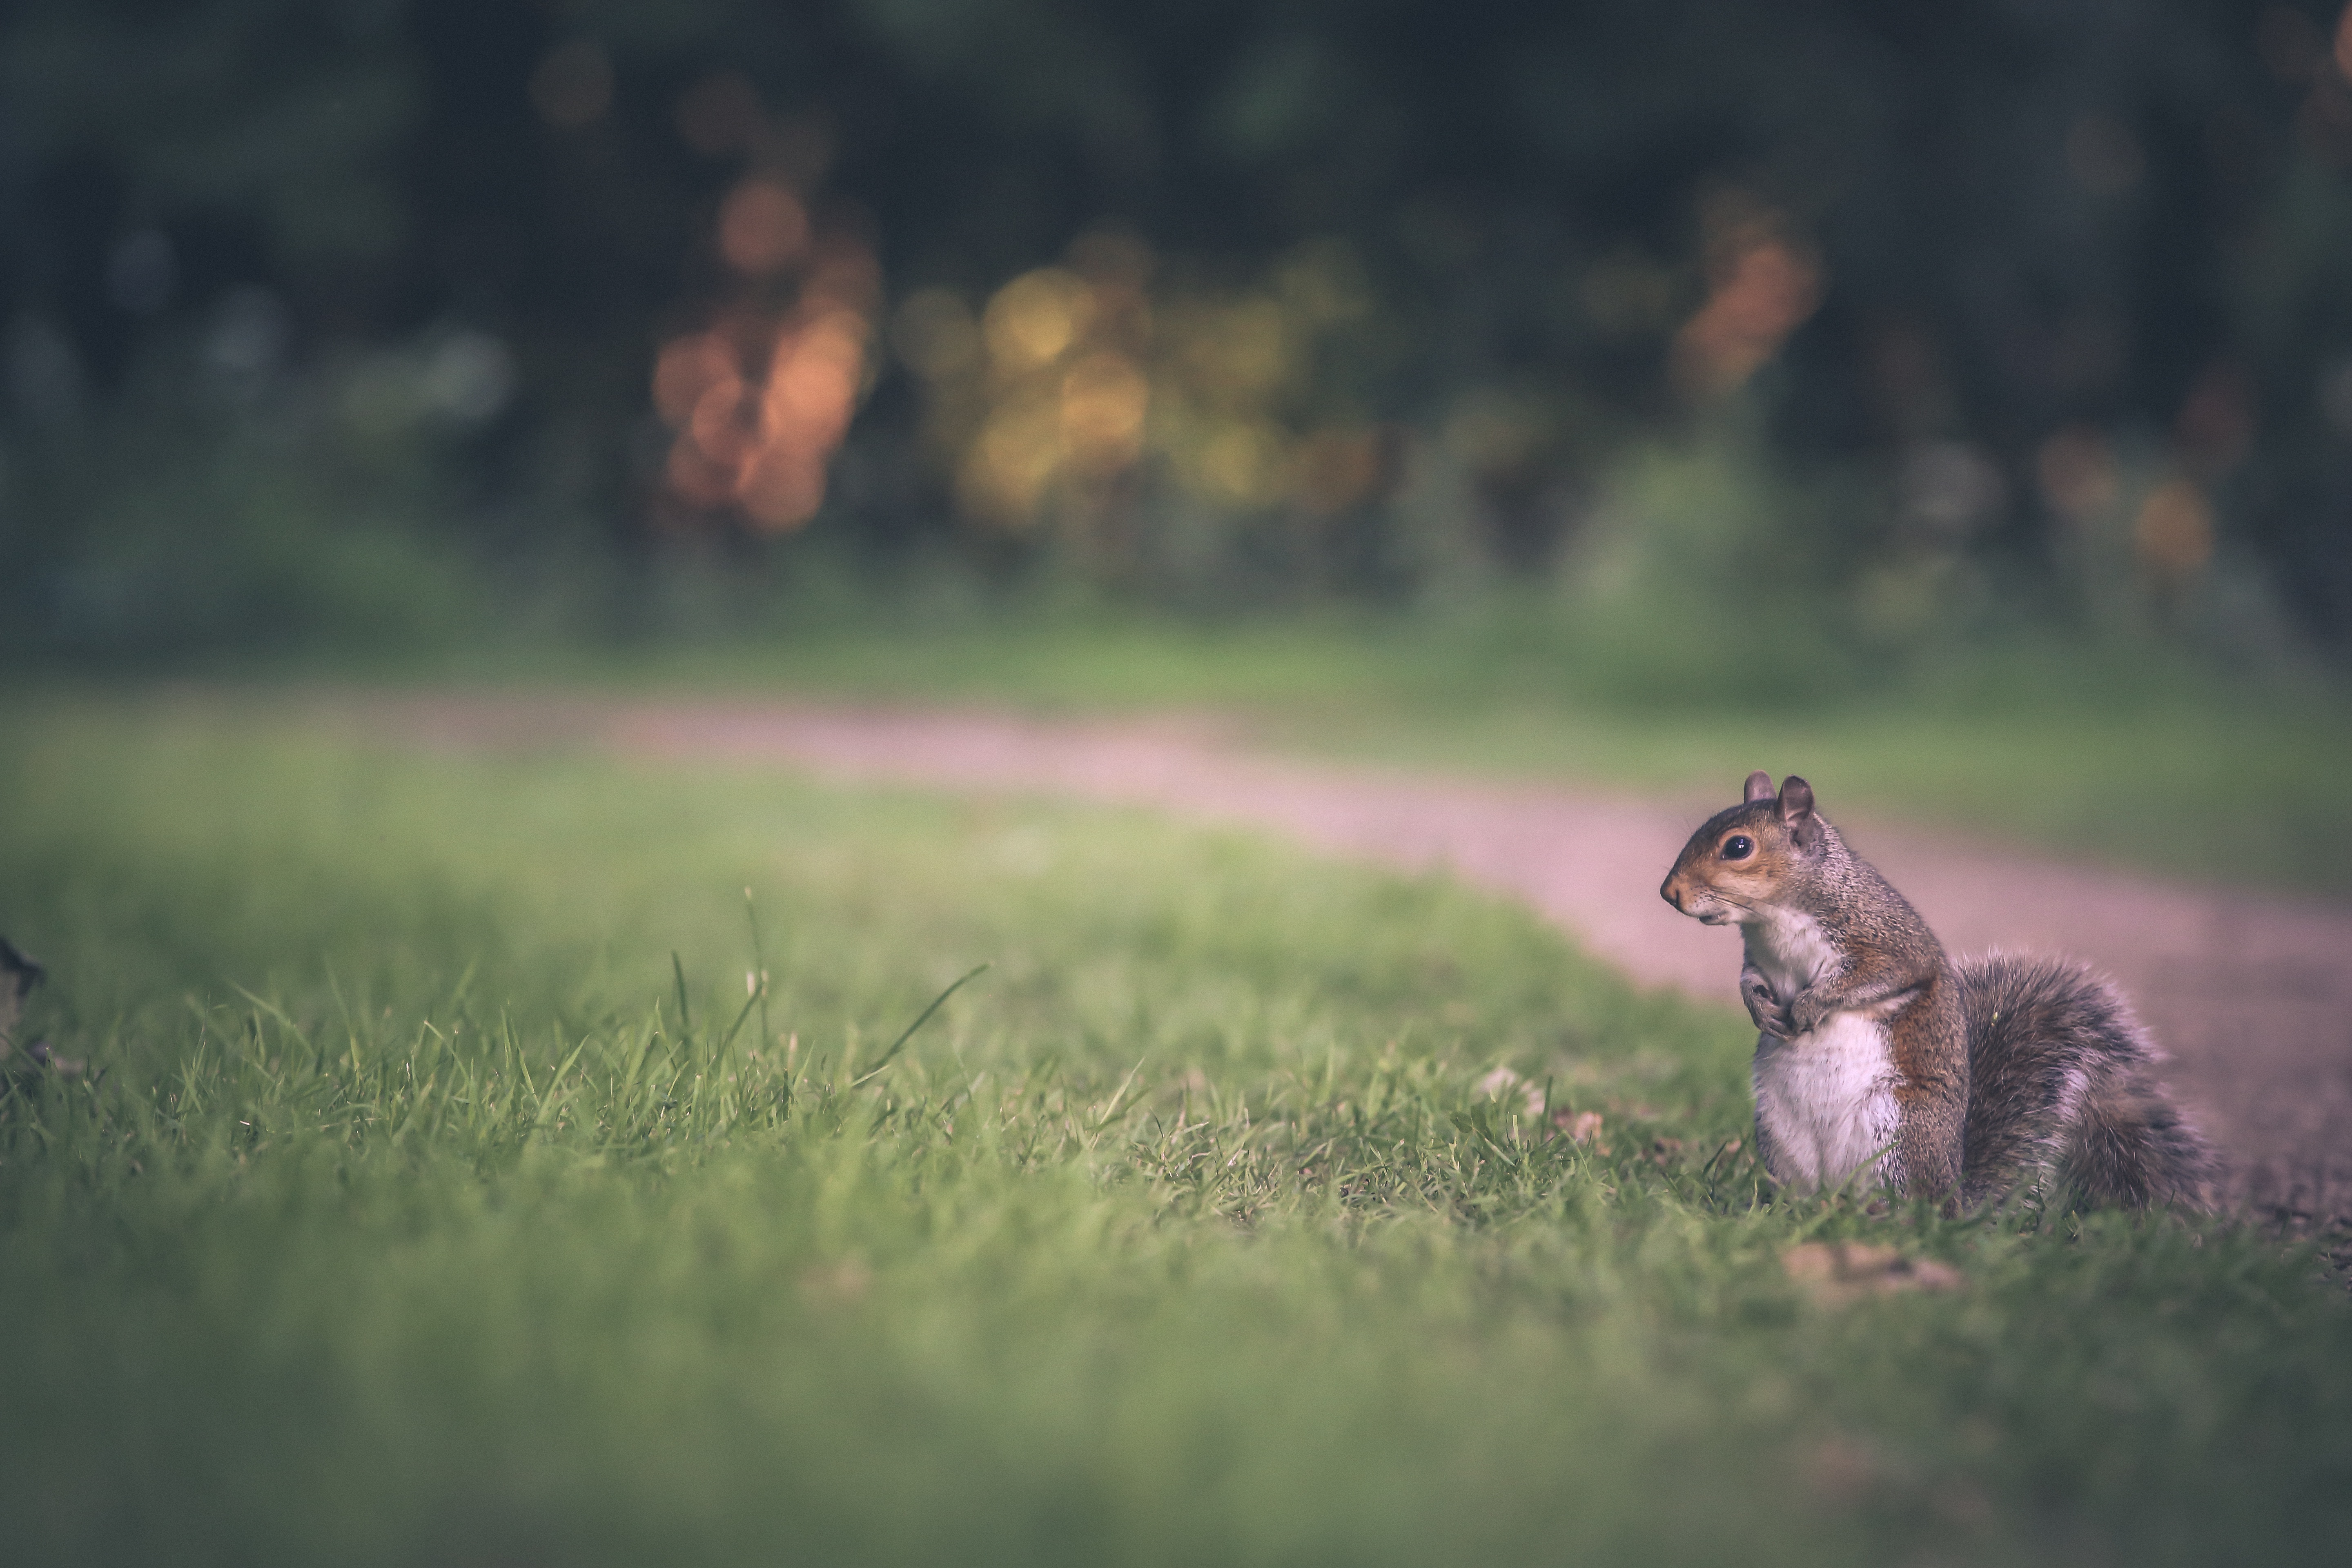
nature, grass, morning, animal, wildlife, cat, mammal, squirrel, rodent, fauna, cheetah, tale, small to medium sized cats, cat like mammal